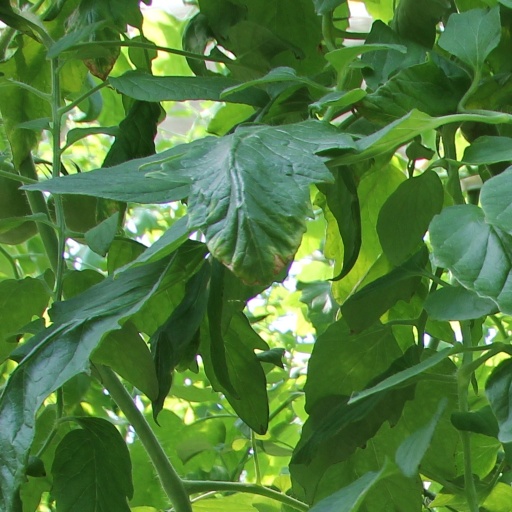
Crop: tomato